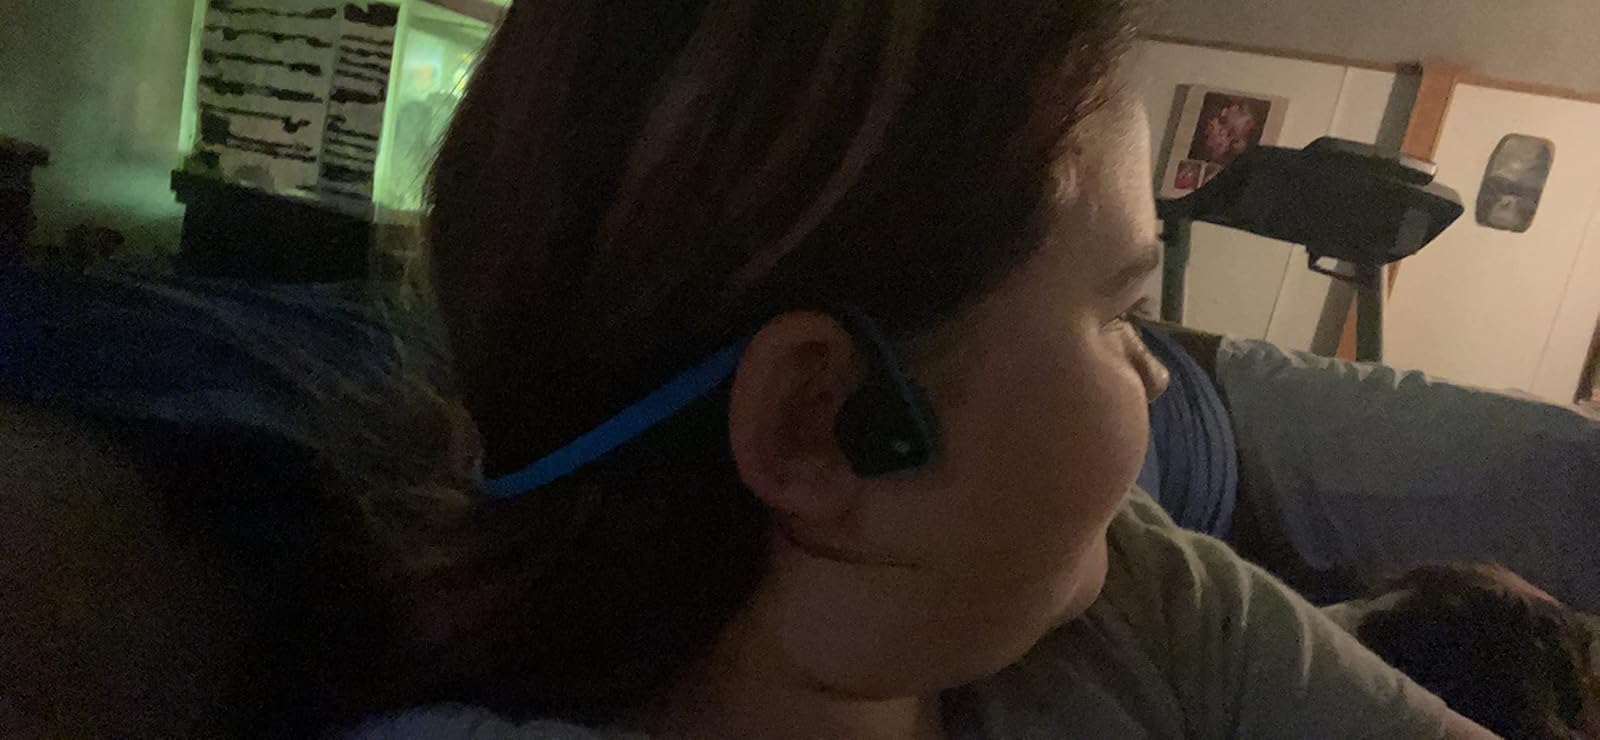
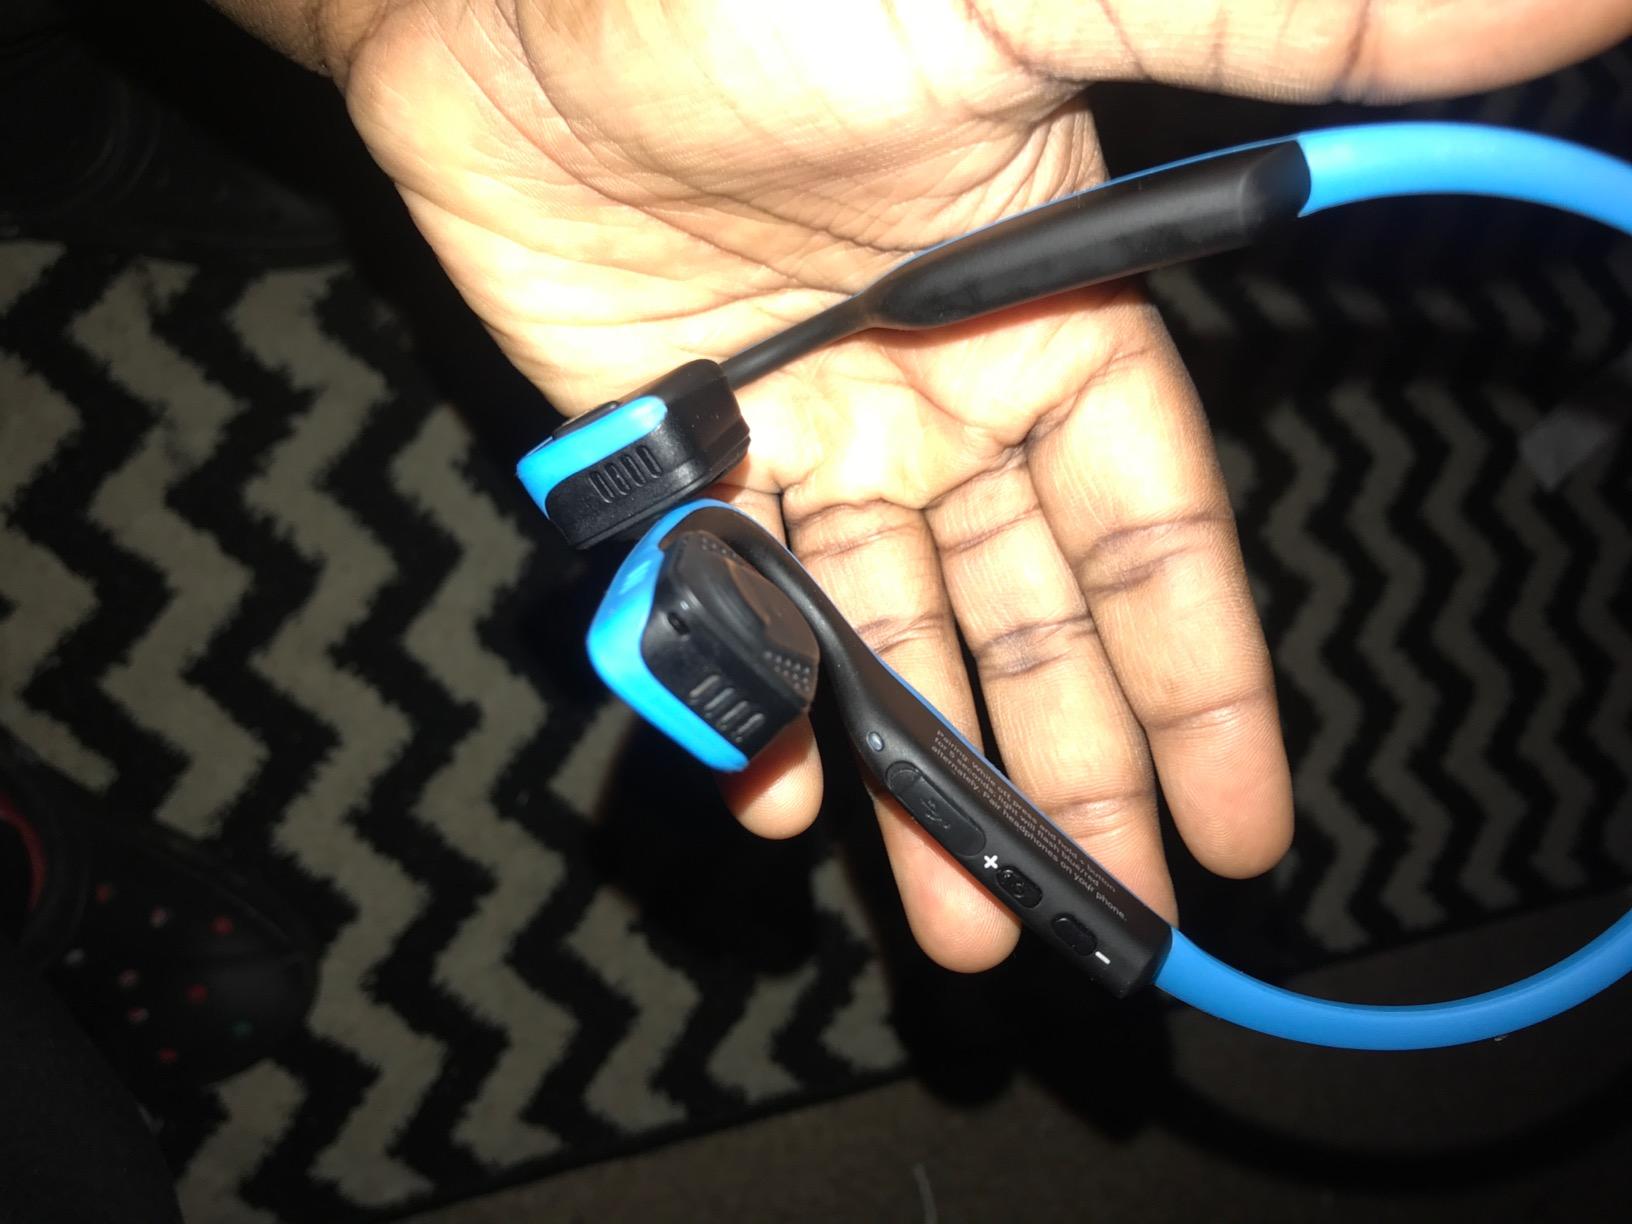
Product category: headphones
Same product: yes